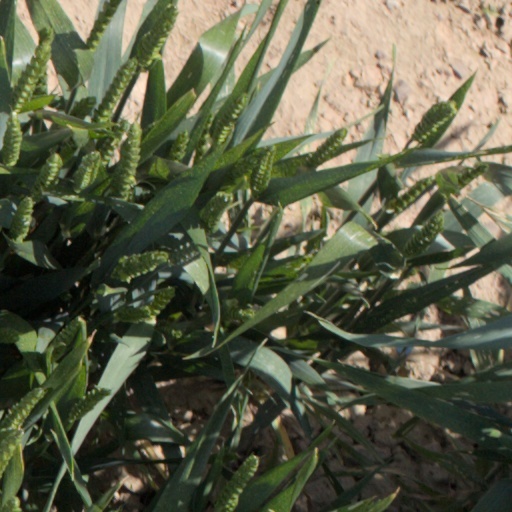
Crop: wheat